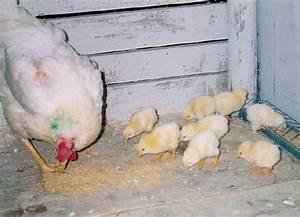
chicken